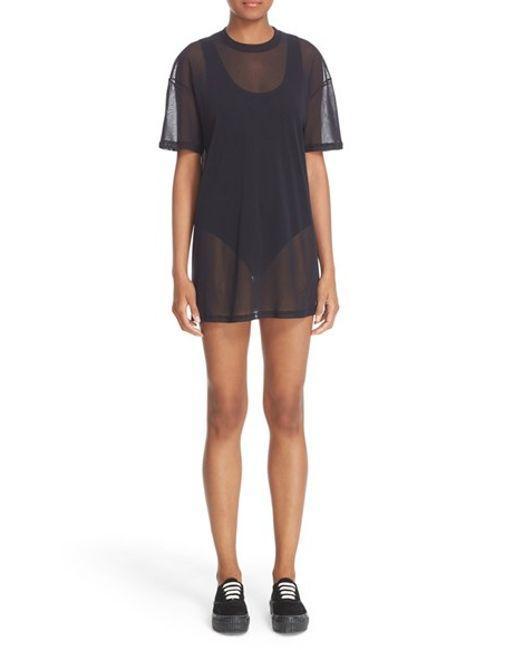
Chiffon durchsichtiges Kurzarmhemd aus transparentem Mesh, gepaart mit schwarzem Badeanzug, Sommerkleidung